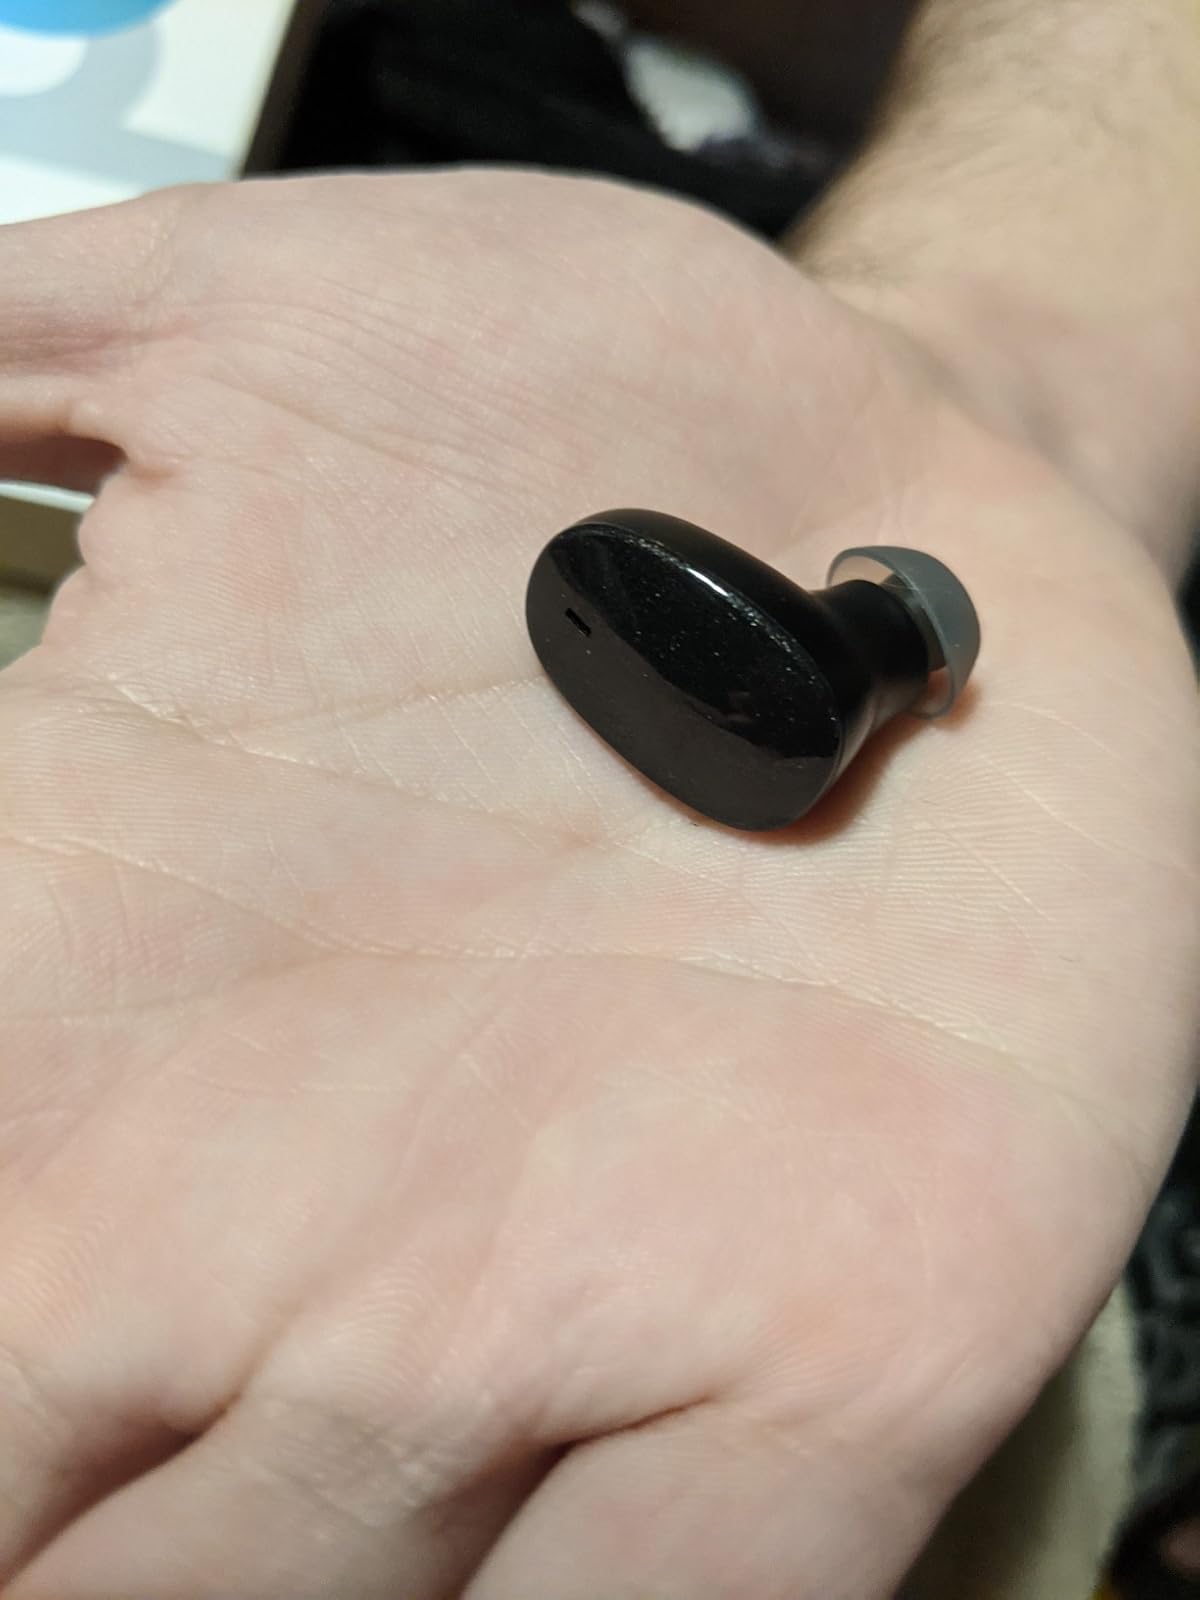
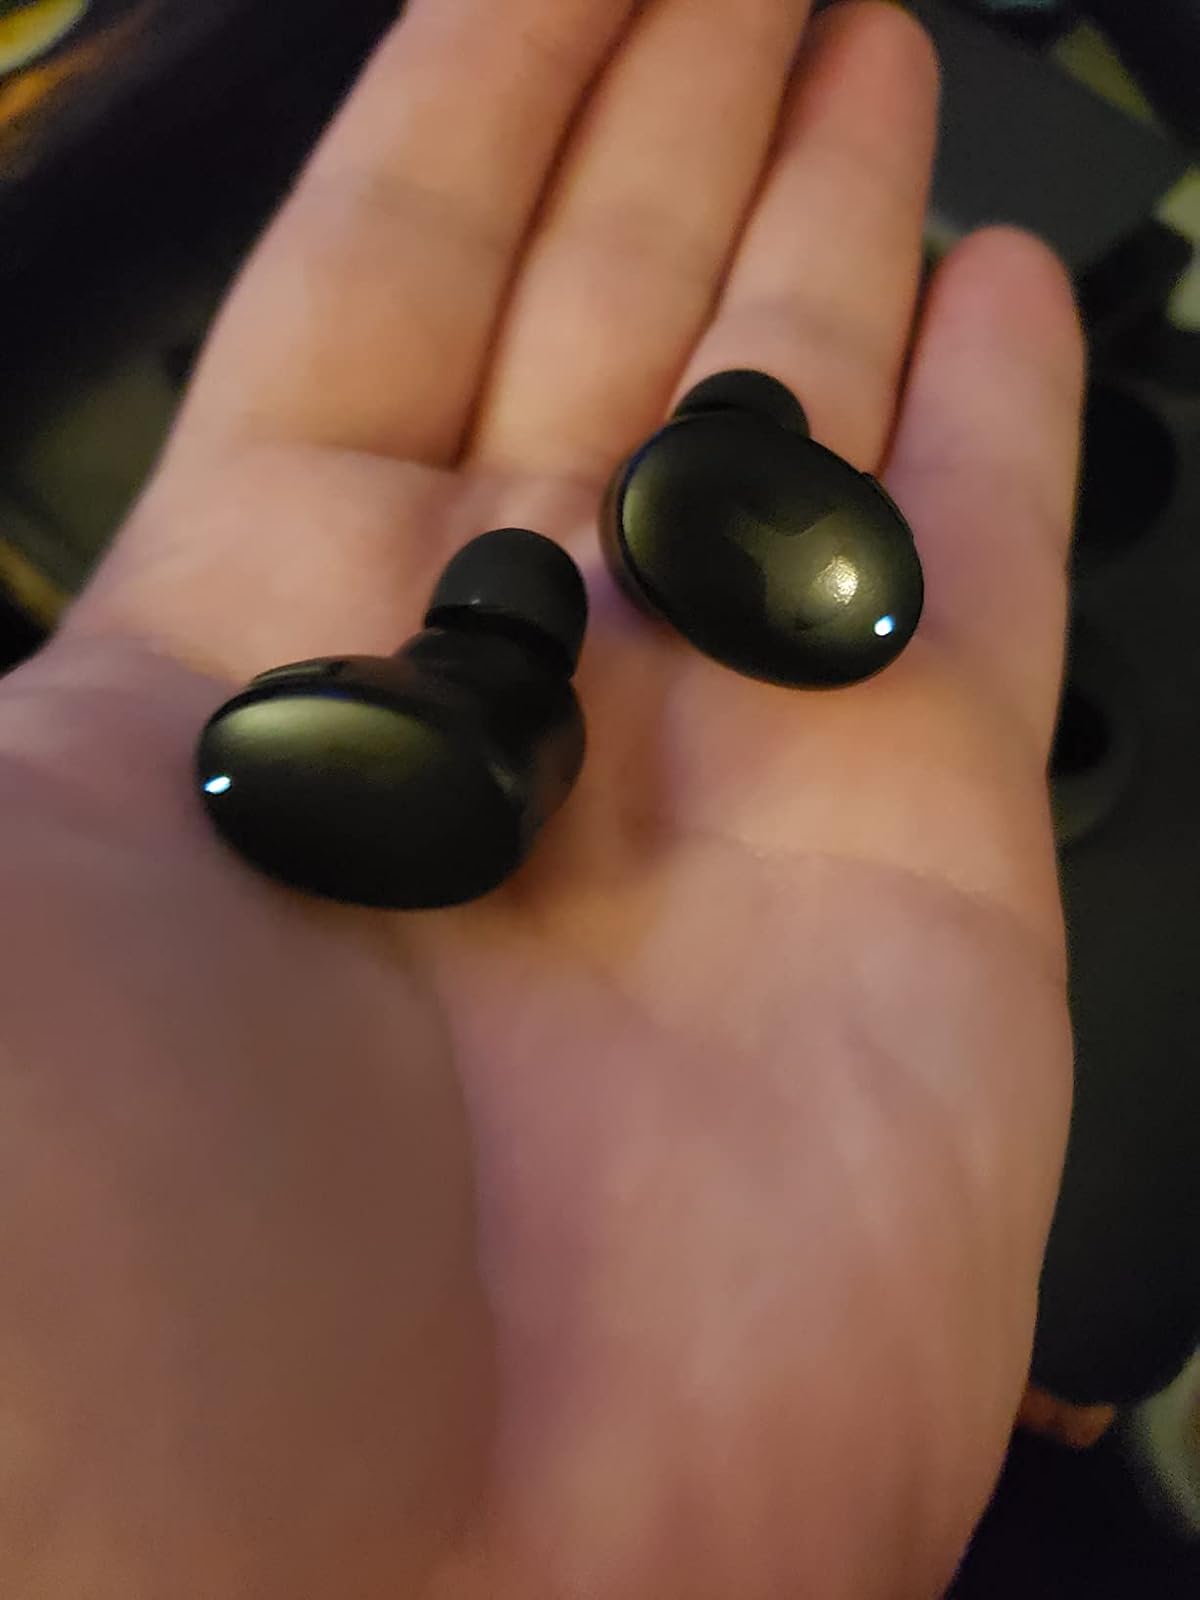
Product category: earbuds
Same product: no